Network 7

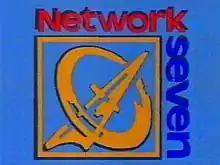
Network 7 logo from Series 2

Network 7 was a short-lived but influential youth music and current affairs programme screened on Channel 4 over two series in 1987 and 1988. The series was created by Jane Hewland and Janet Street-Porter, who was also editor of the first series.